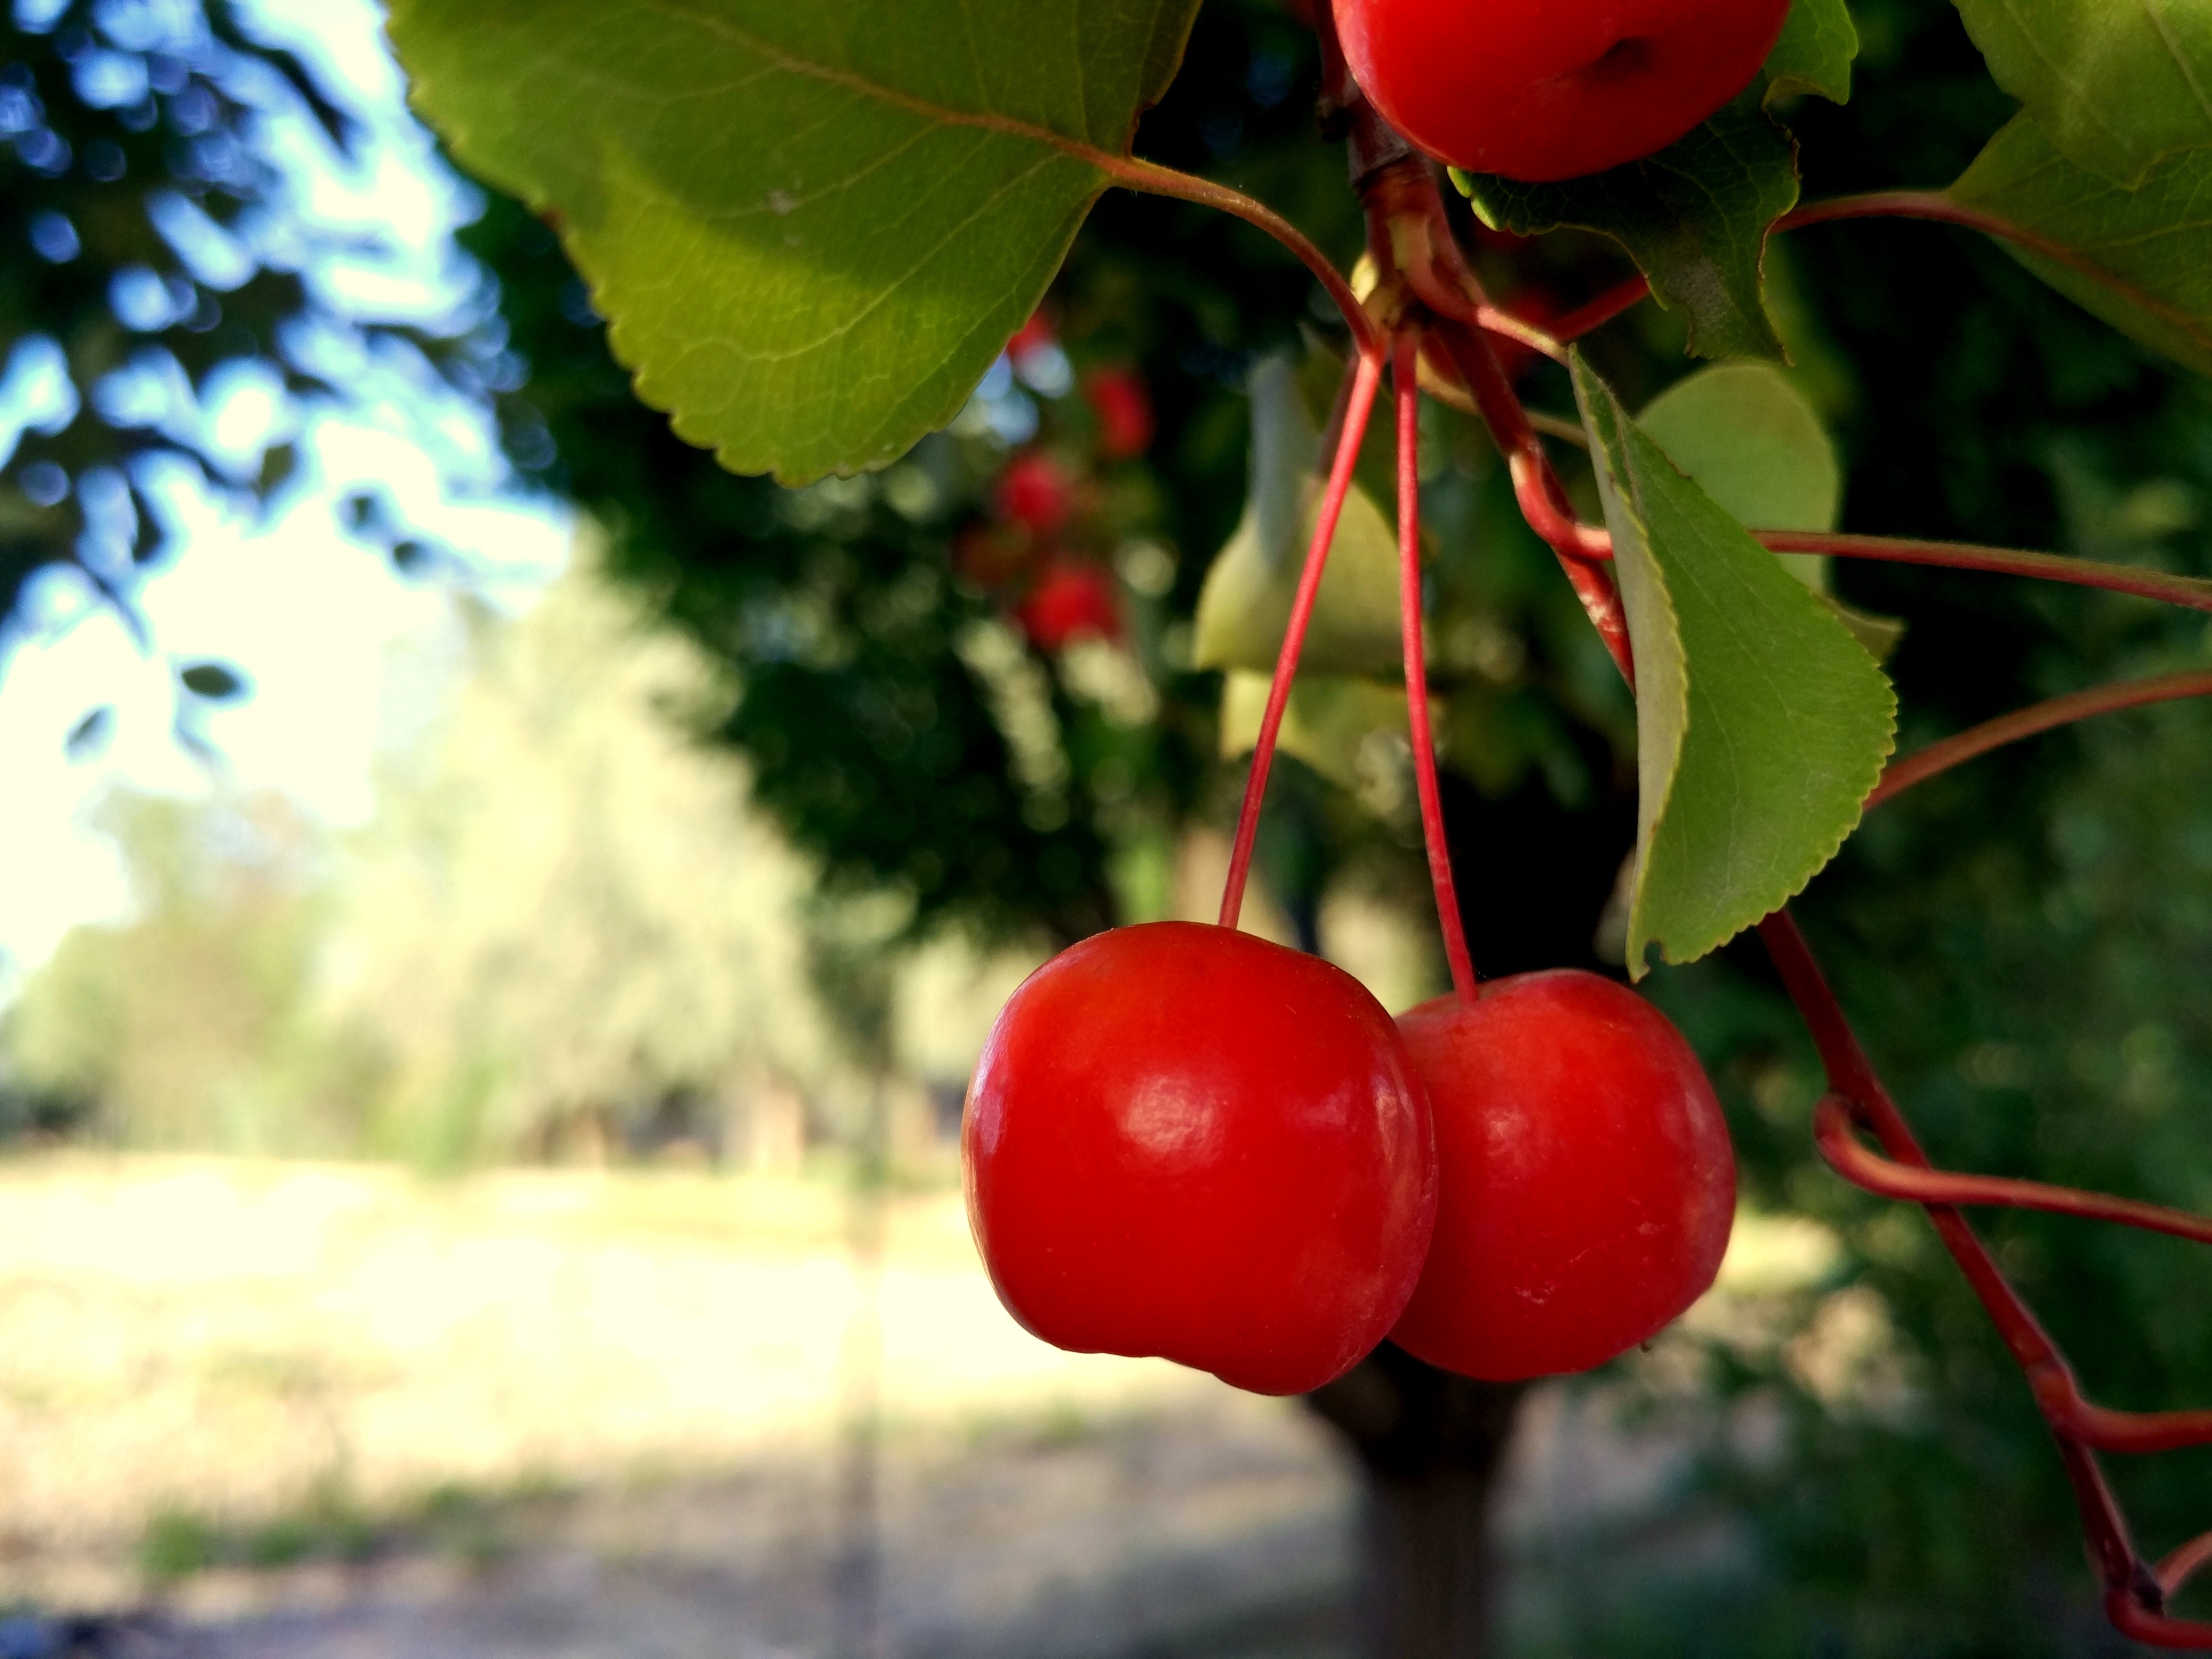
apple, tree, branch, plant, fruit, flower, food, red, produce, autumn, flora, shrub, campus, cherry, flowering plant, rose family, acerola, malpighia, wild fruits, land plant